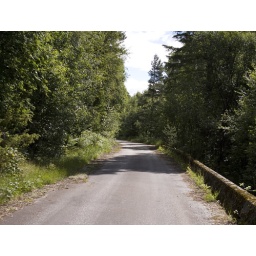
the old road only accessible by bike or foot.